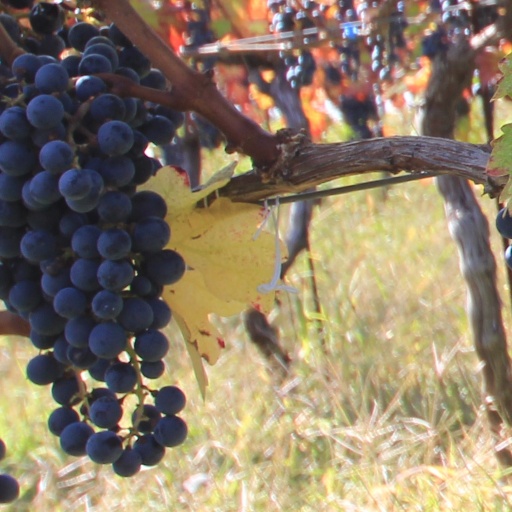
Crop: grape